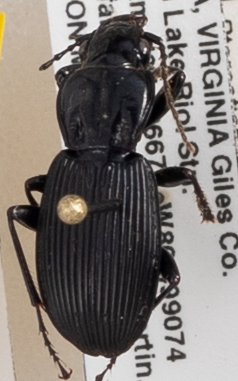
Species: Pterostichus lachrymosus
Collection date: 2018-09-25
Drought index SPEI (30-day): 1.594
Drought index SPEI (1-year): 1.69
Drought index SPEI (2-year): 1.594